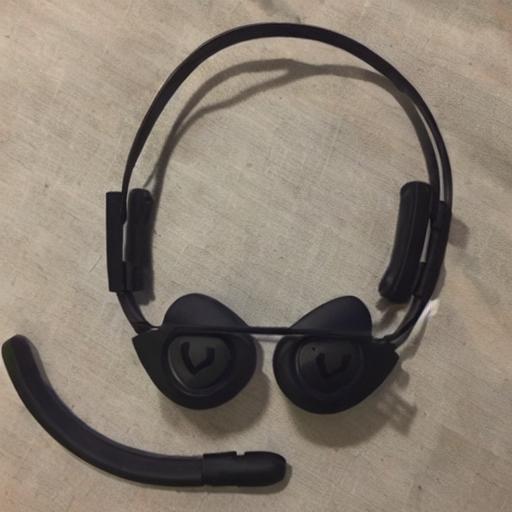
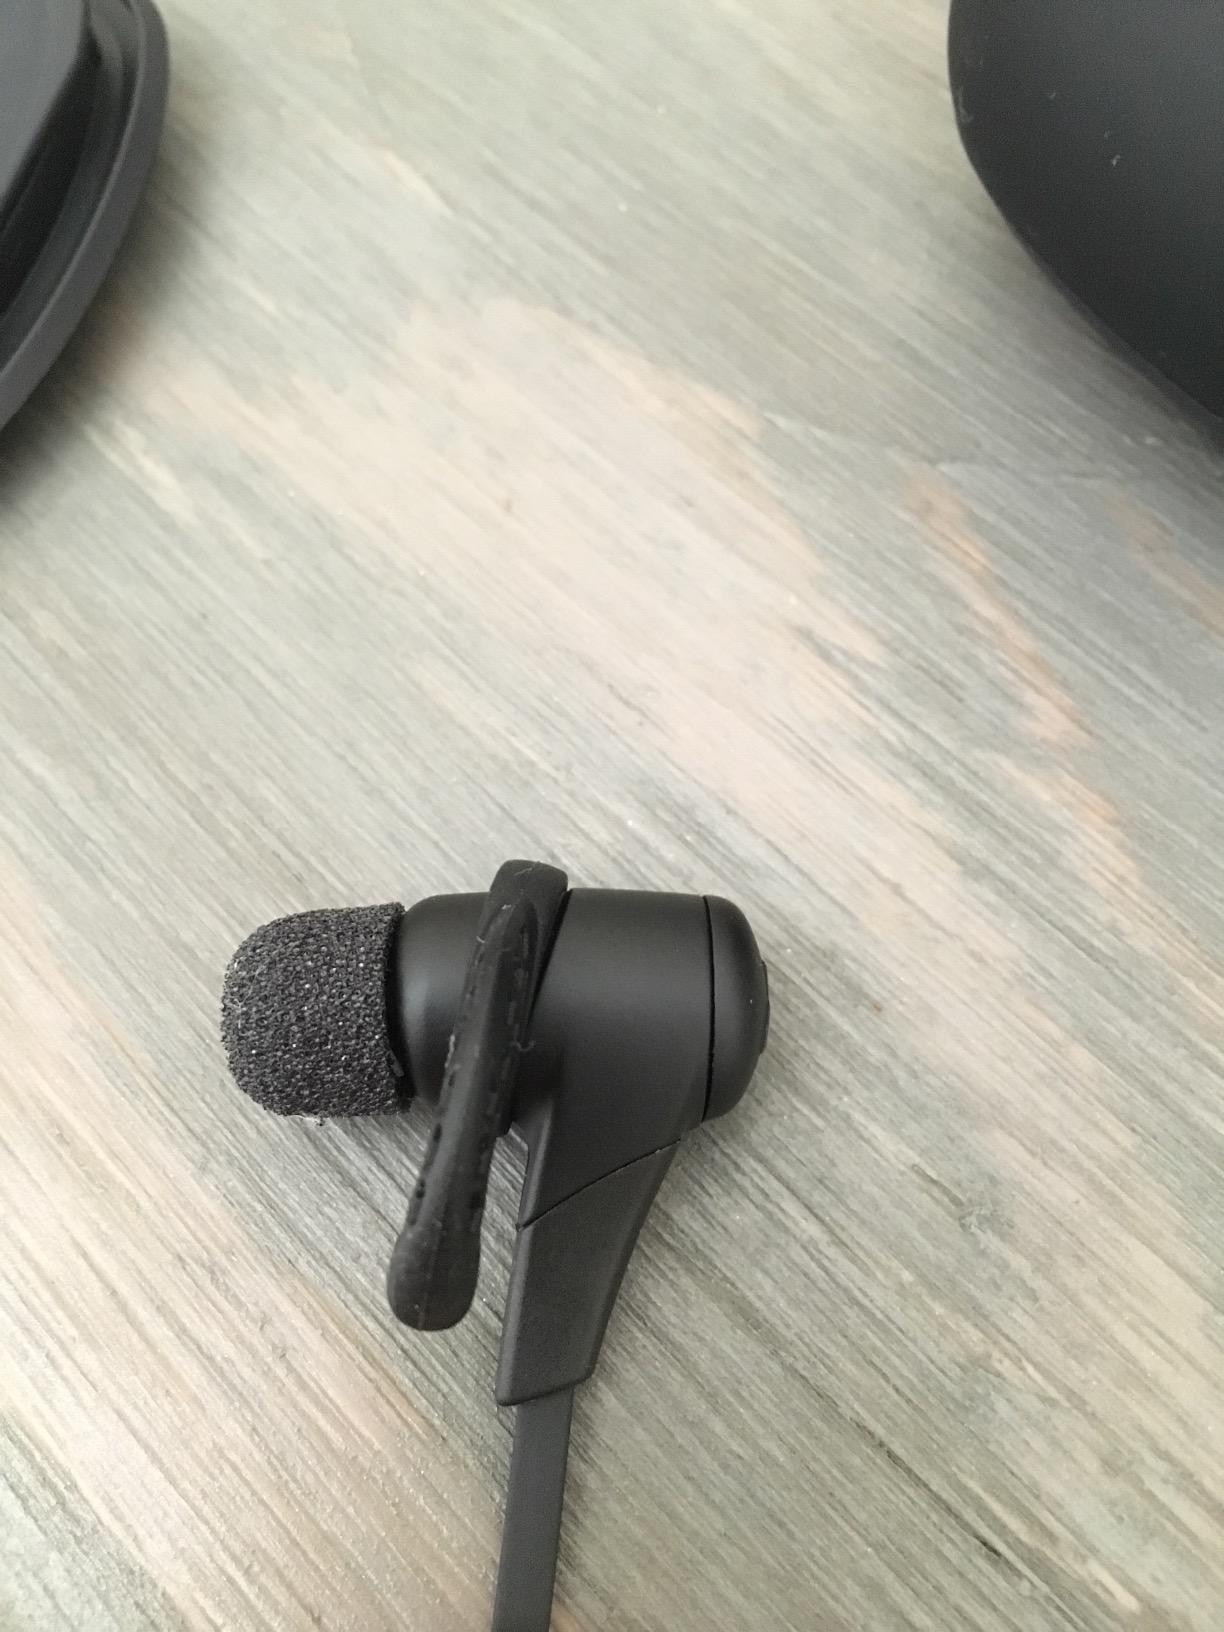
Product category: headphones
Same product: no